Bobby Convey

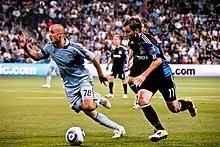
Convey playing for the San Jose Earthquakes

Convey looked set to move to Tottenham Hotspur of the Premier League in the summer of 2003, when the London club agreed to a $3 million move with MLS, but the transfer stalled when his work permit application was denied due to his lack of appearances with the senior national team. Then, on July 22, 2004, after five seasons with D.C. United, Convey signed a three-year contract with Reading, who were then playing in the Championship. His transfer fee was around £900,000, the highest paid by Reading up to that date.